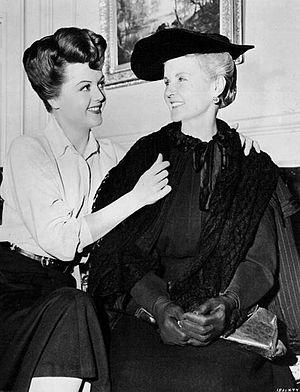
Moyna MacGill est une actrice nord-irlandaise, de son vrai nom Charlotte Lillian McIldowie, née le 10 décembre 1895 à Belfast, morte le 25 novembre 1975 à Los Angeles.